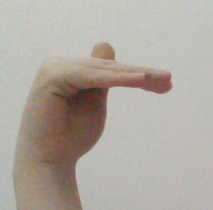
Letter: khaa